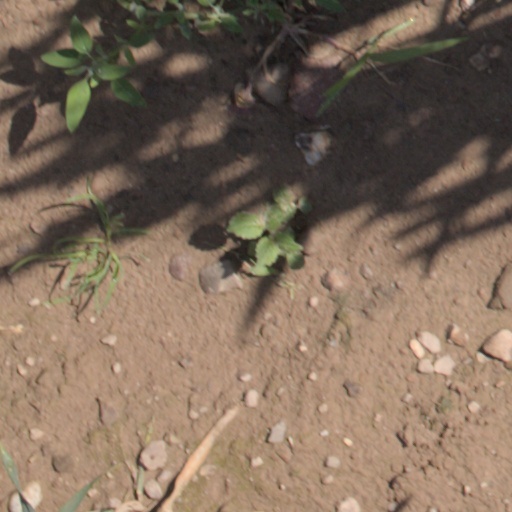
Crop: wheat